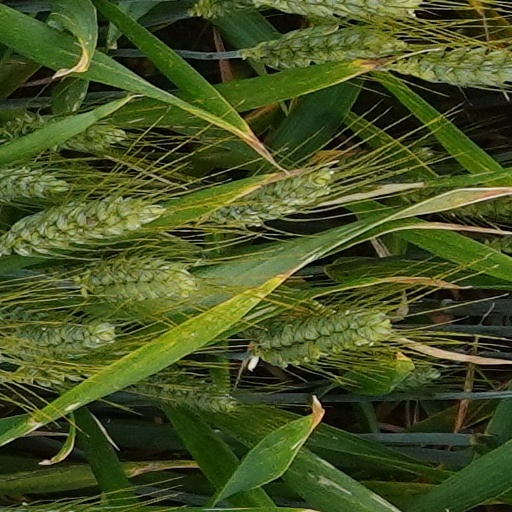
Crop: wheat